Mohs (automobile)

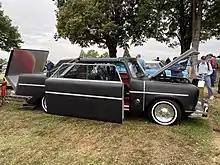
1973 Mohs SafariKar

Mohs was an automobile make built by the Mohs Seaplane Corporation of Madison, Wisconsin (United States). Bruce Mohs, the company founder, built limited-production automobiles on chassis built to custom specifications by the International Harvester Company. Automobiles by Mohs were built between 1967 and 1979.